Ema Twumasi

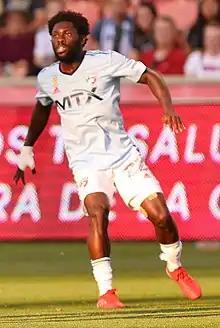
Twumasi with FC Dallas in 2021

Emmanuel "Ema" Twumasi (born 18 May 1997) is a Ghanaian professional footballer who plays for Ekstraklasa club Piast Gliwice.